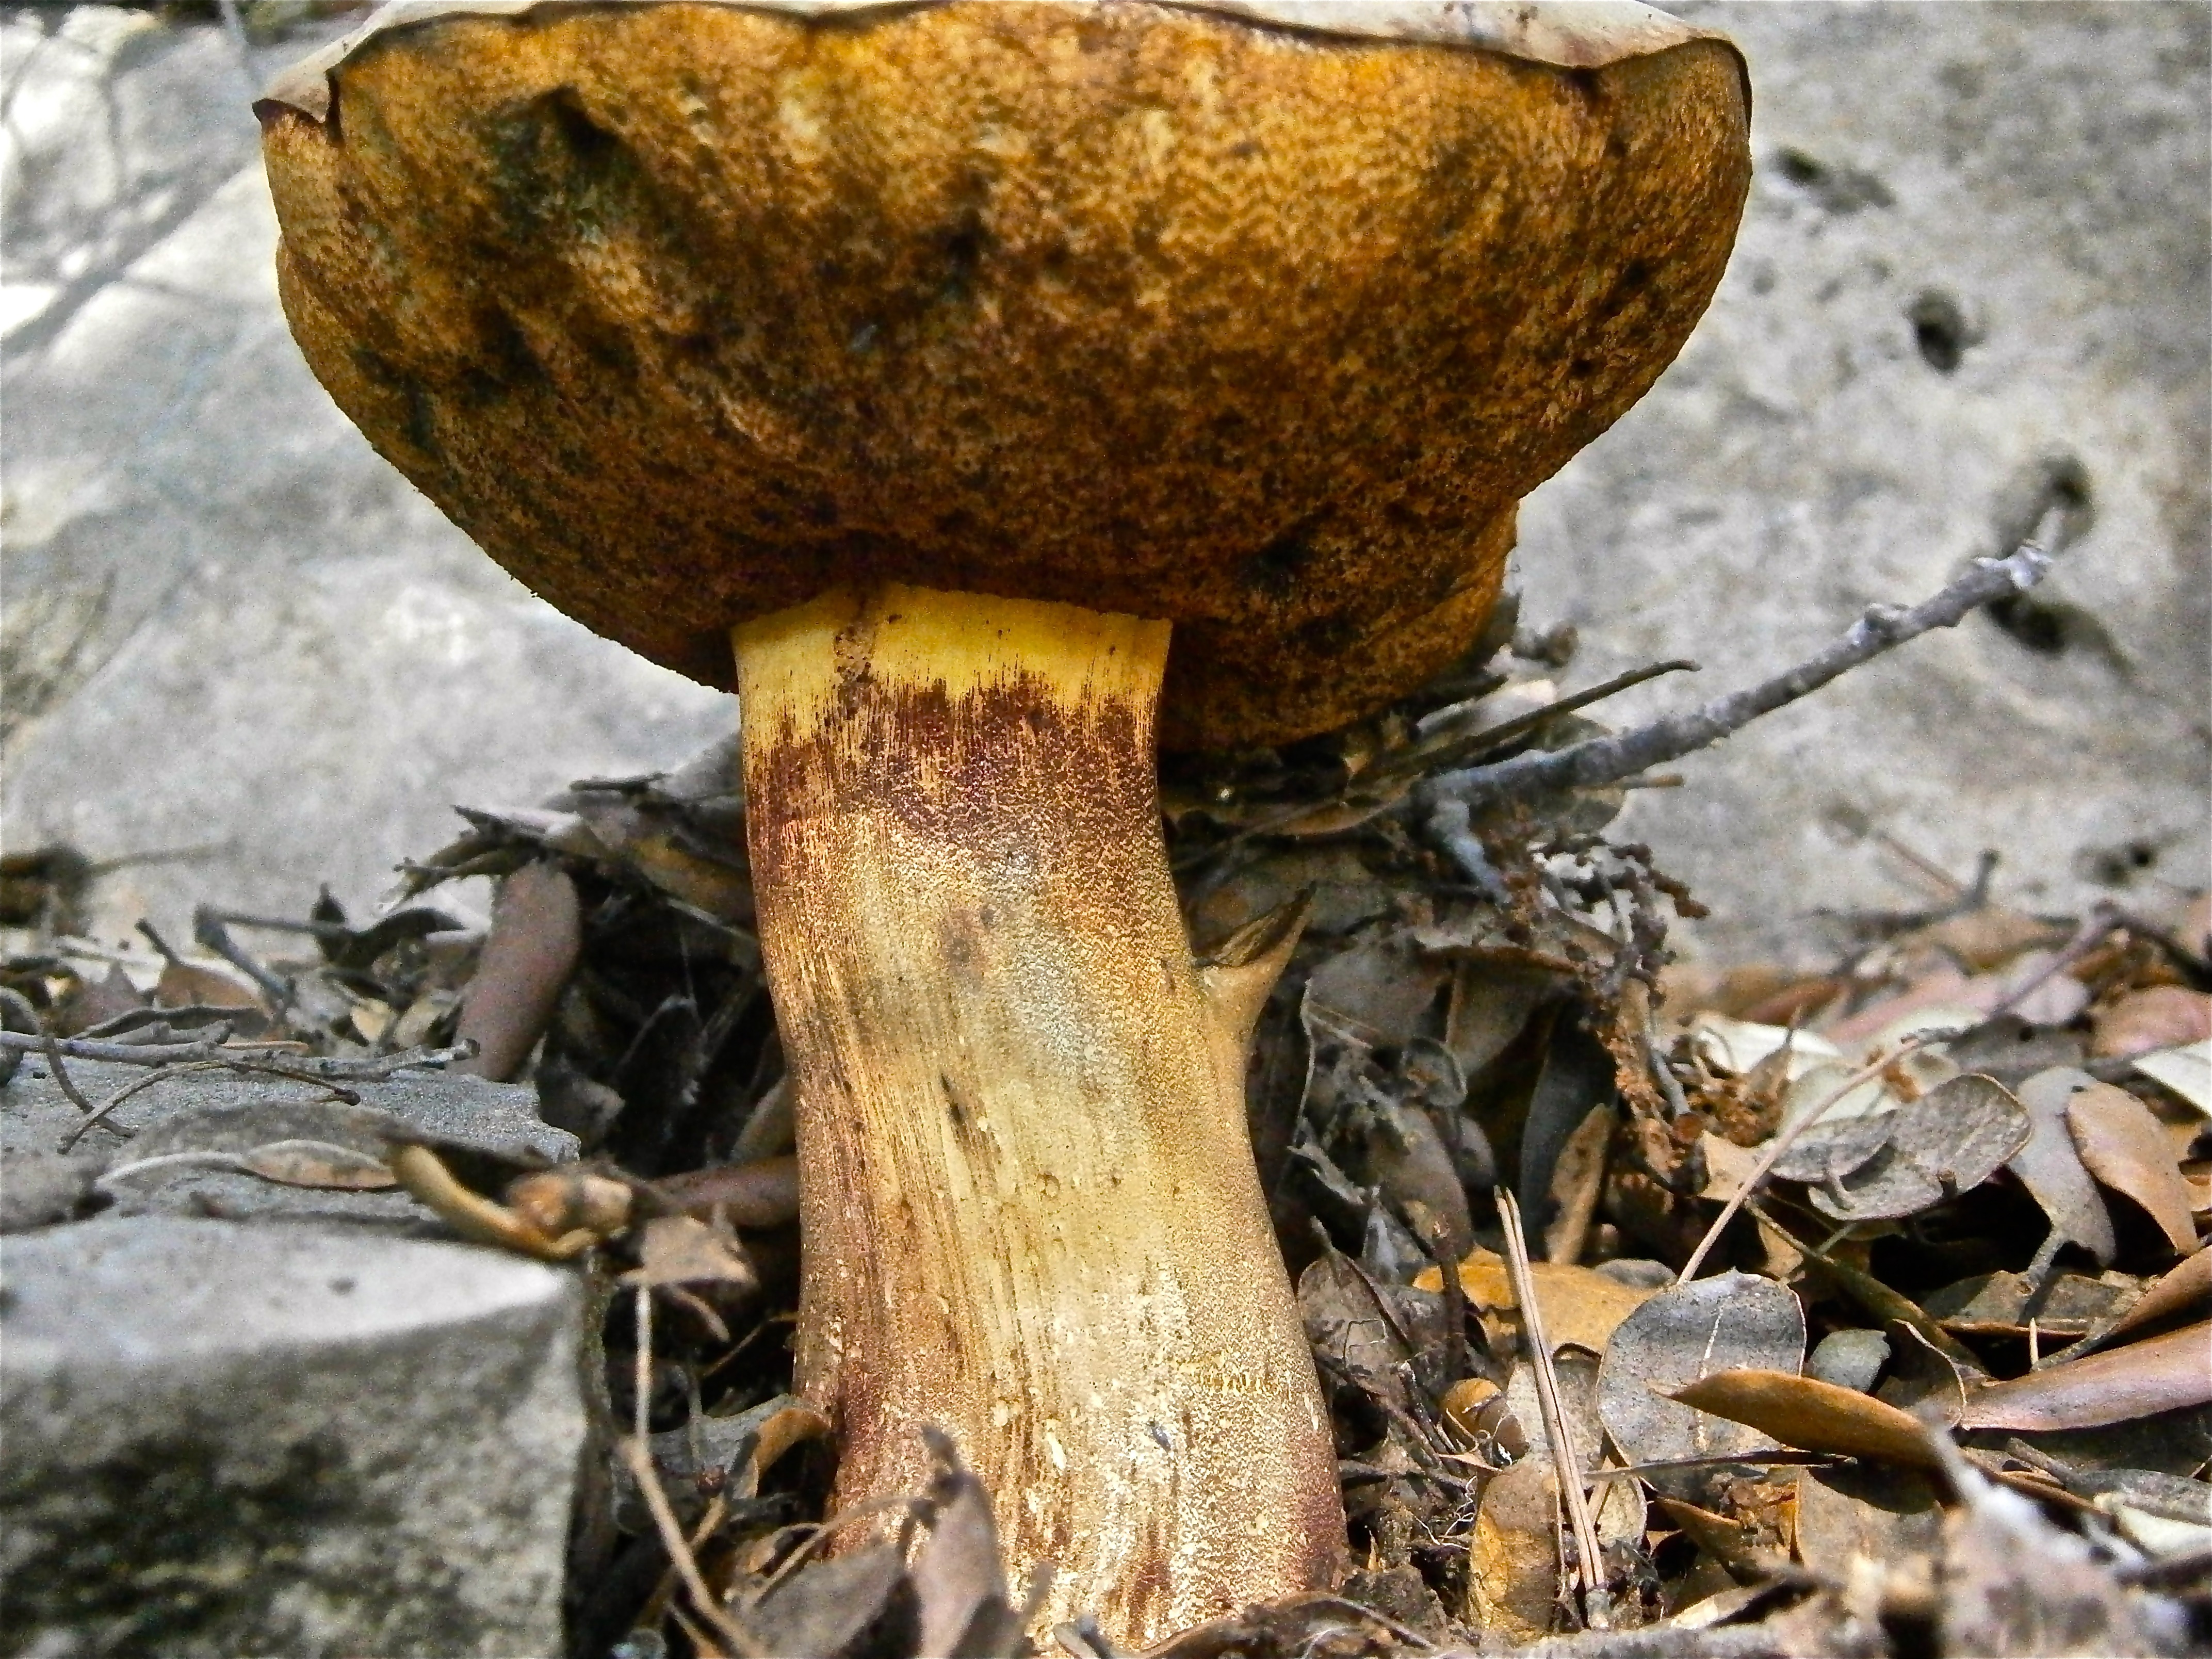
tree, nature, forest, wood, trunk, autumn, mushroom, fungus, fungi, mushrooms, boletus, woodland, bolete, matsutake, oyster mushroom, edible mushroom, medicinal mushroom, agaricomycetes, penny bun, pleurotus eryngii